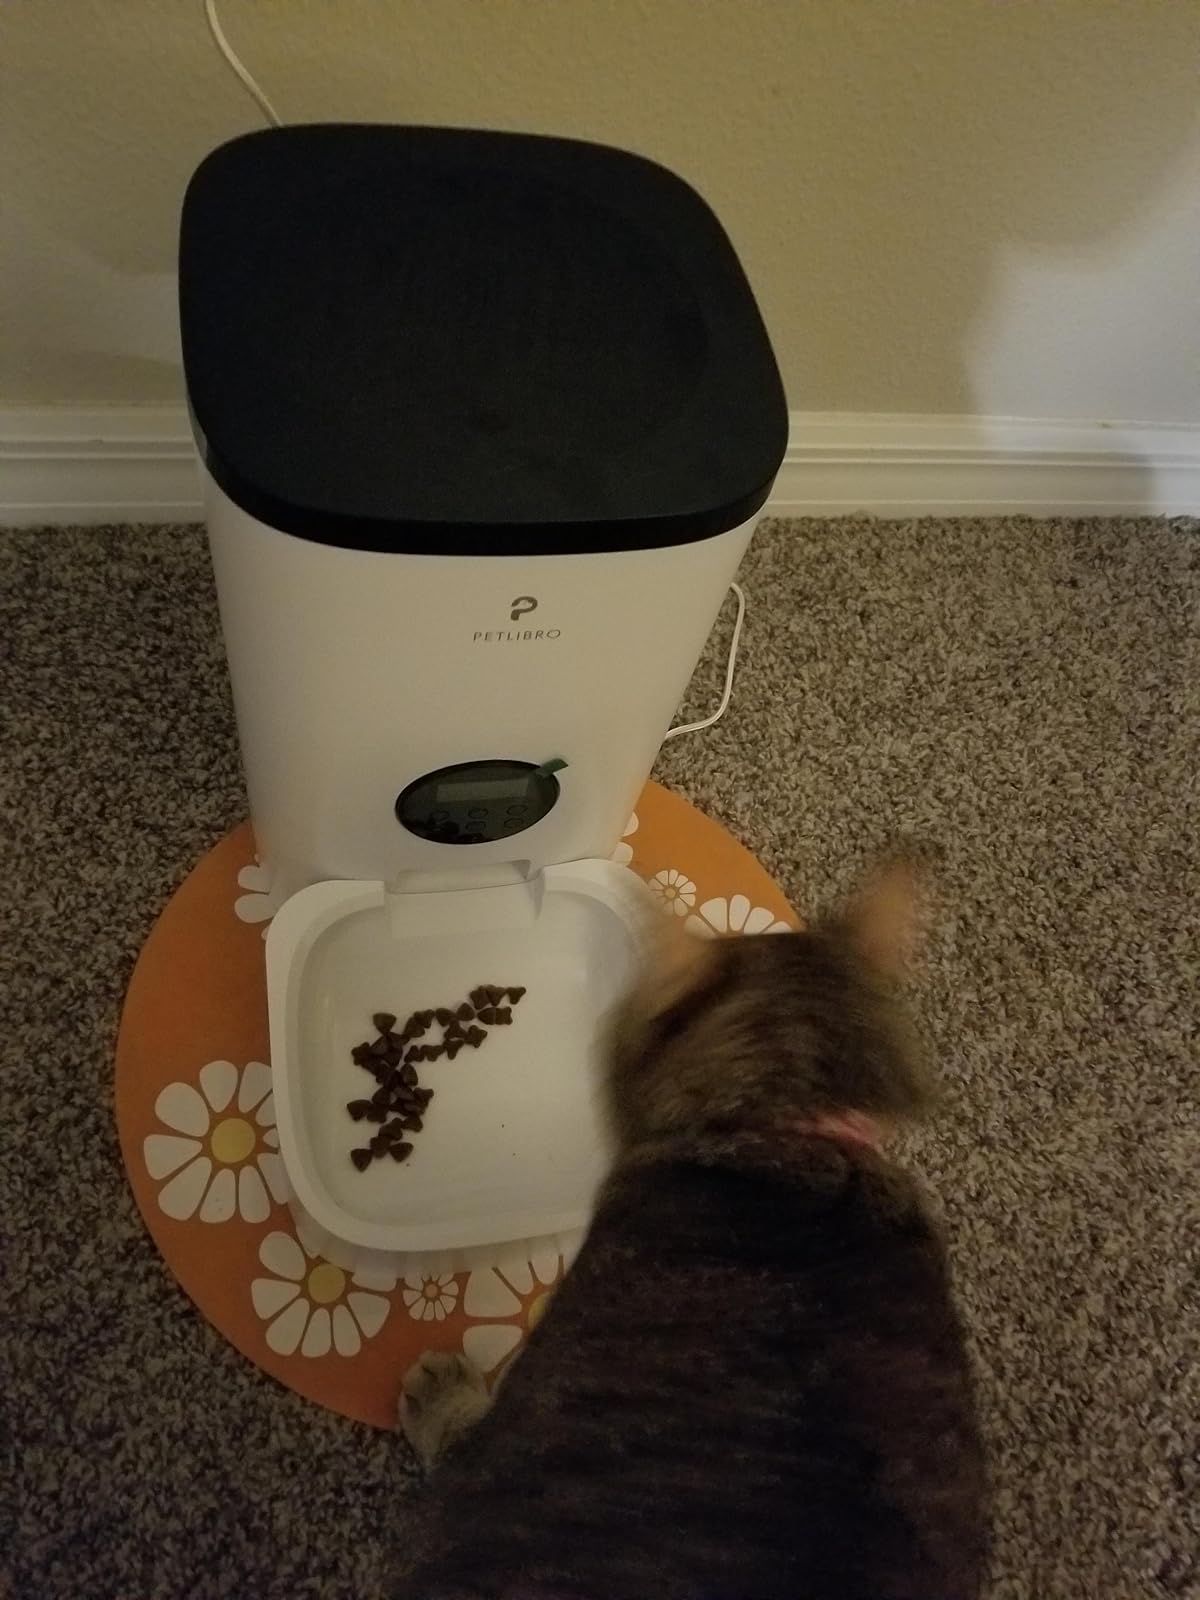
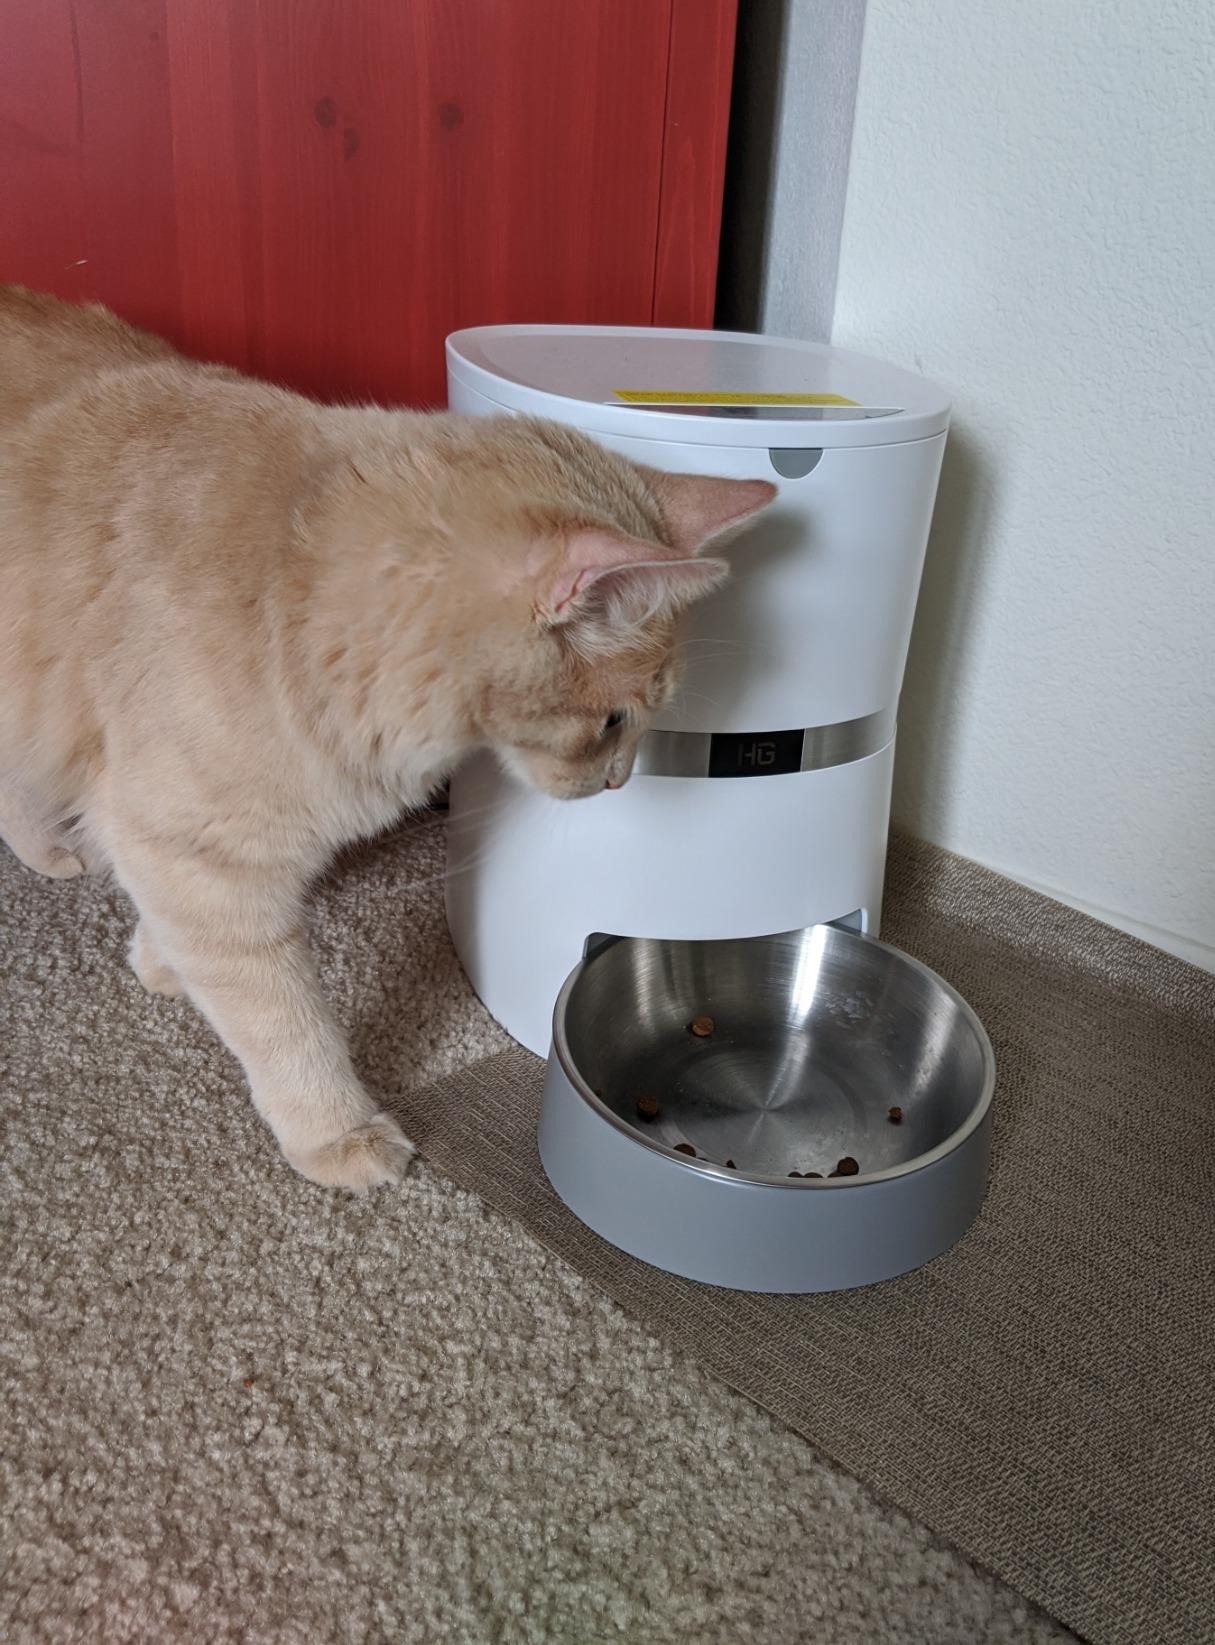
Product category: items_feeder
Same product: no